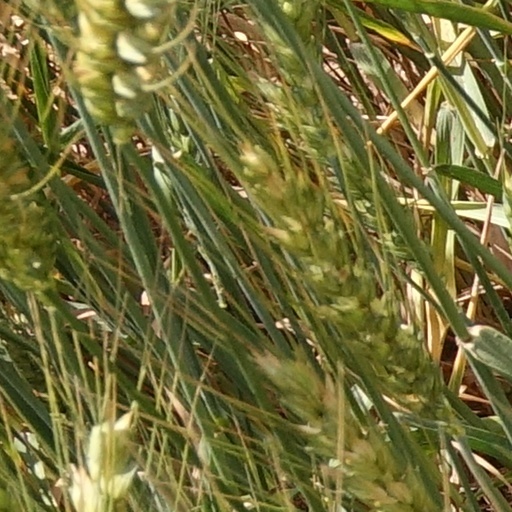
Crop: wheat